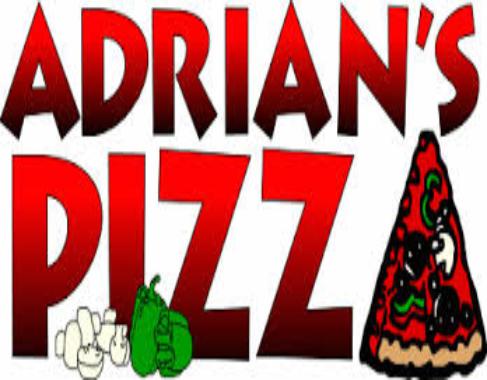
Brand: Adrian's
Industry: Food